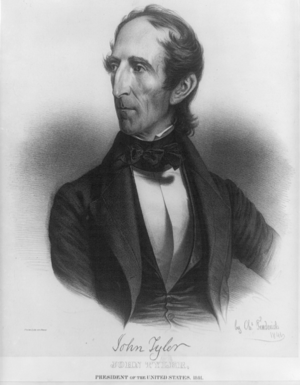
John Tyler, né le 29 mars 1790 dans le comté de Charles City et mort le 18 janvier 1862 à Richmond, est un homme d'État, militaire et avocat américain, 10ᵉ président des États-Unis et 10ᵉ vice-président des États-Unis.